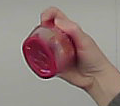
Product: loreal_shampoo